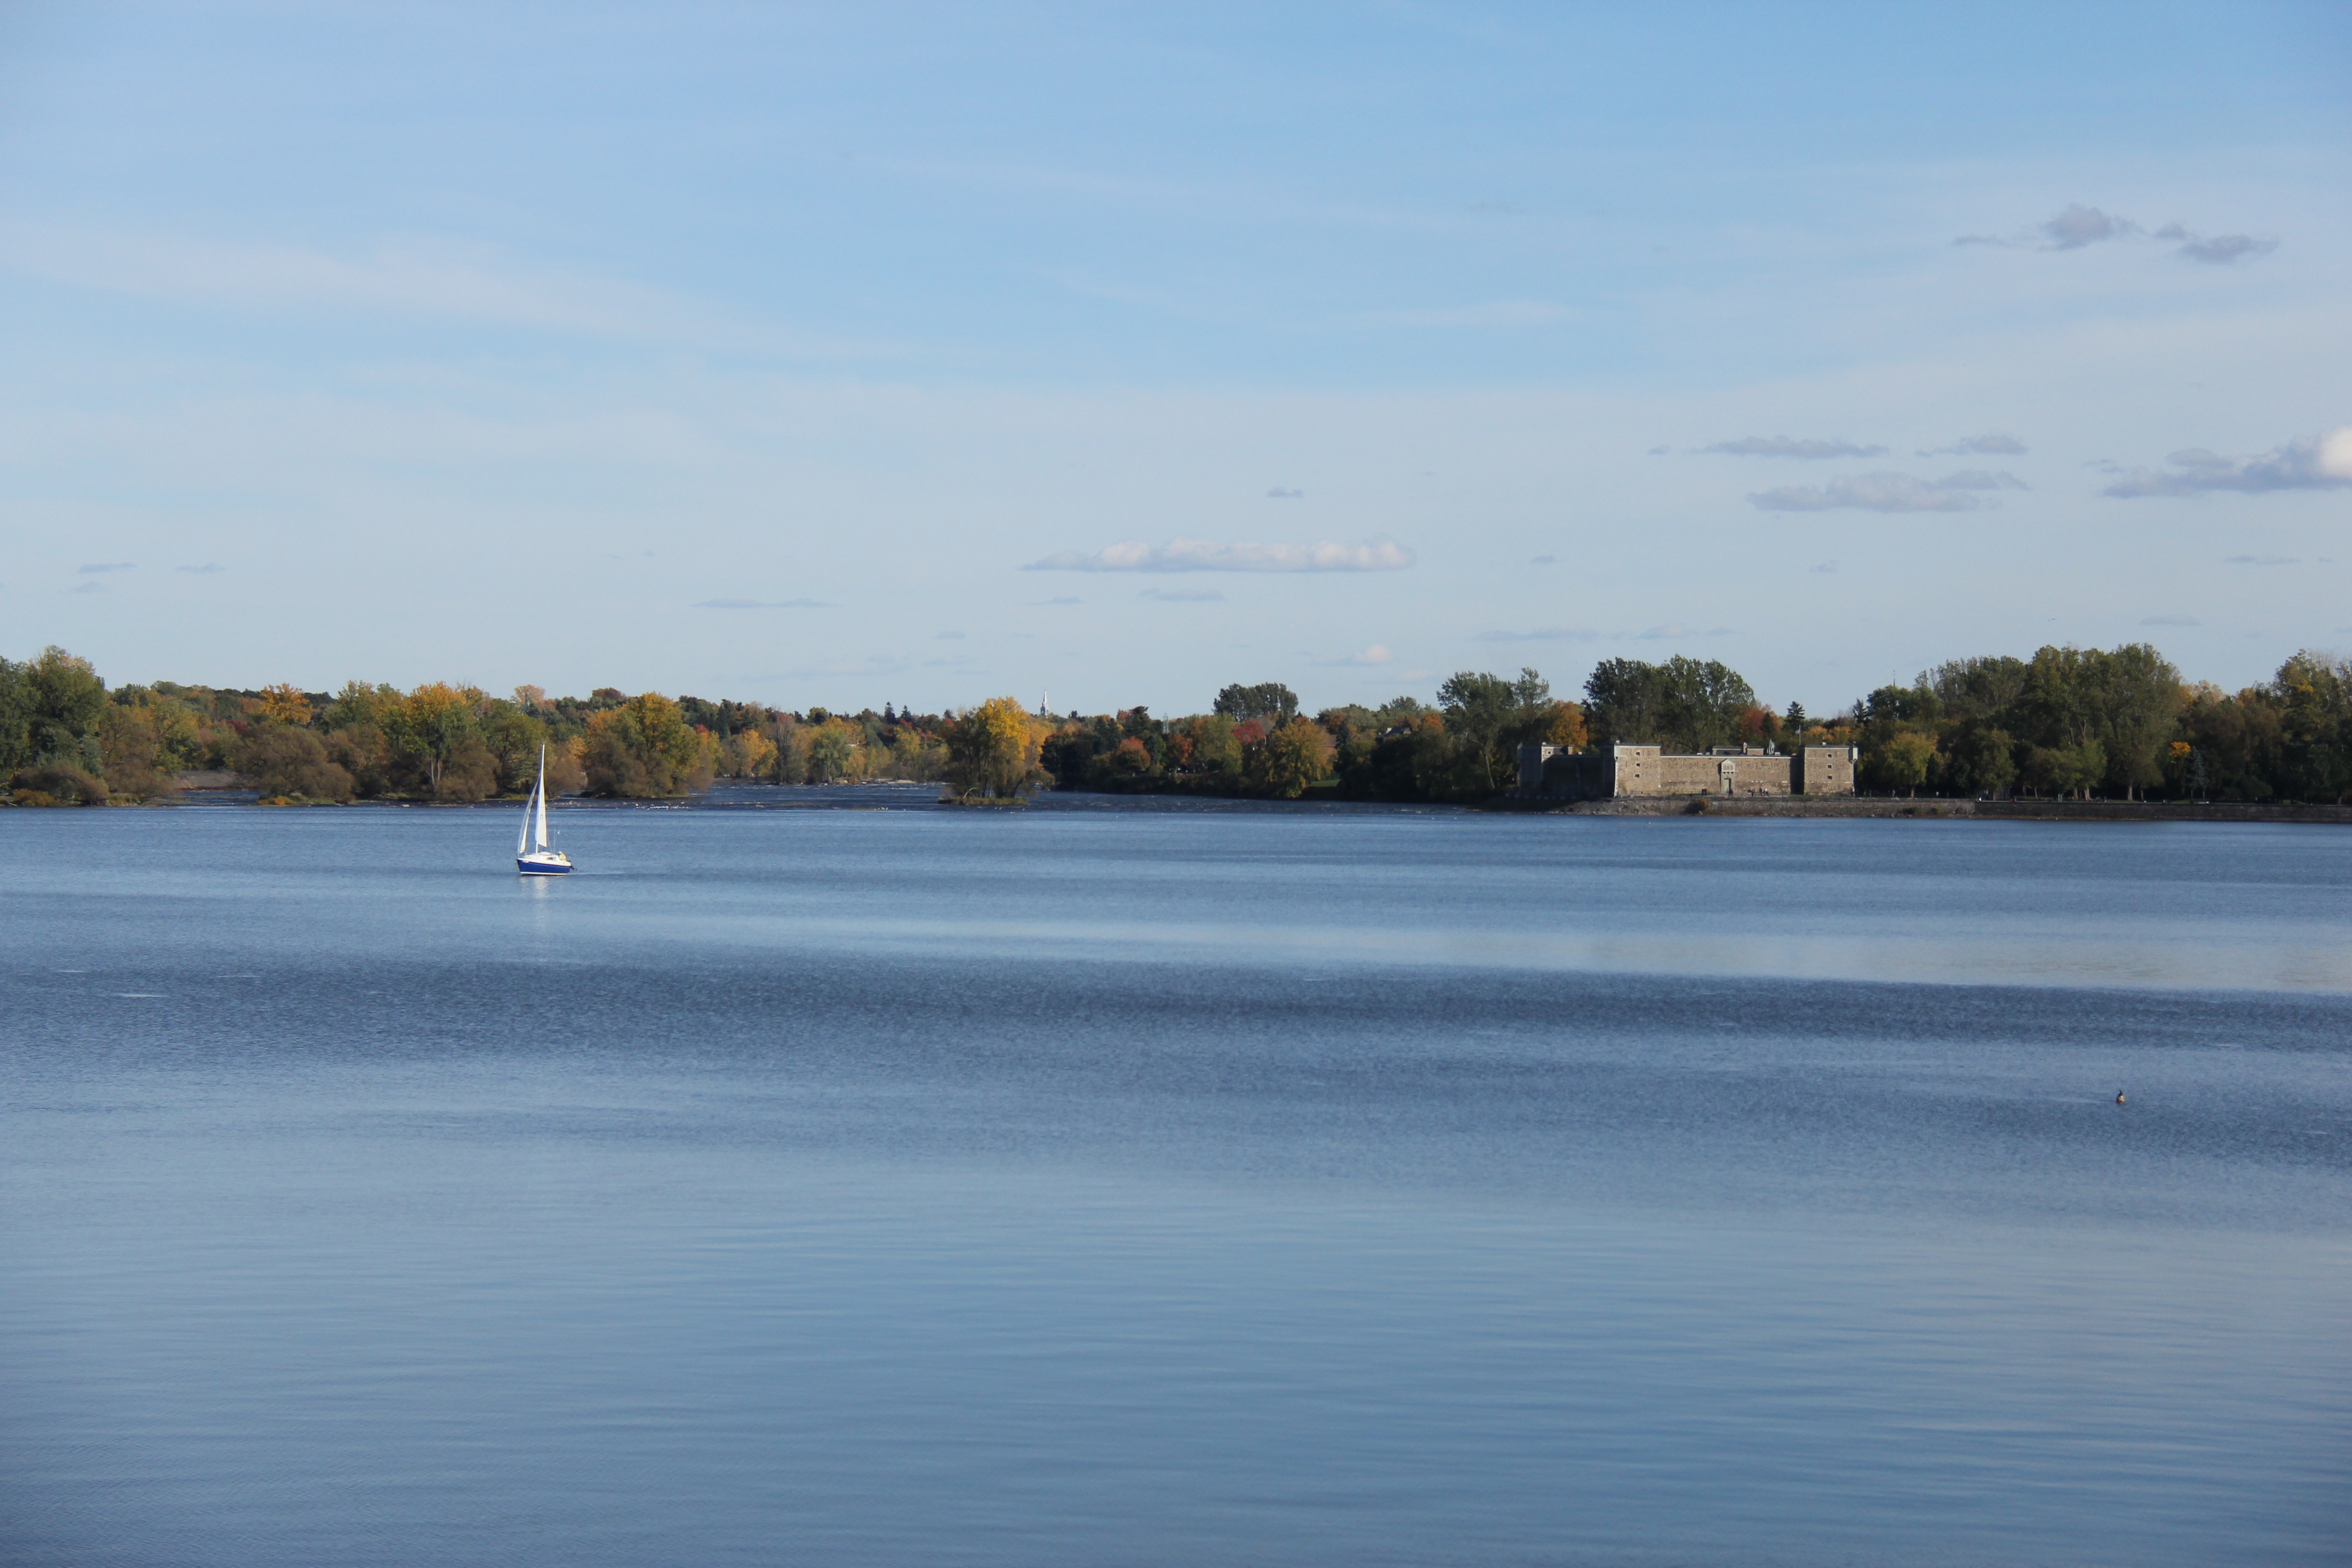
sea, coast, water, horizon, marsh, shore, lake, river, reflection, vehicle, lagoon, bay, reservoir, body of water, wetland, estuary